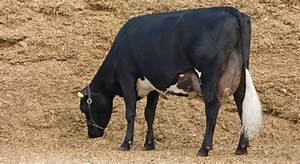
Label: cow